Rakke Parish

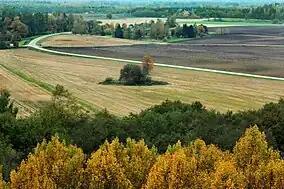
View tower on the hill of Emumägi, Estonia

Ao - Edru - Emumäe - Jäätma - Kaavere - Kadiküla - Kamariku - Kellamäe - Kitsemetsa - Koila - Koluvere - Kõpsta - Lahu - Lammasküla - Lasinurme - Liigvalla - Mõisamaa - Mäiste - Nõmmküla - Olju - Padaküla - Piibe - Räitsvere - Salla - Sootaguse - Suure-Rakke - Tammiku - Villakvere - Väike-Rakke - Väike-Tammiku.